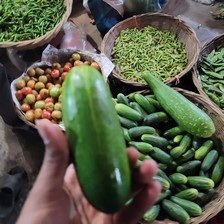
Label: cucumber